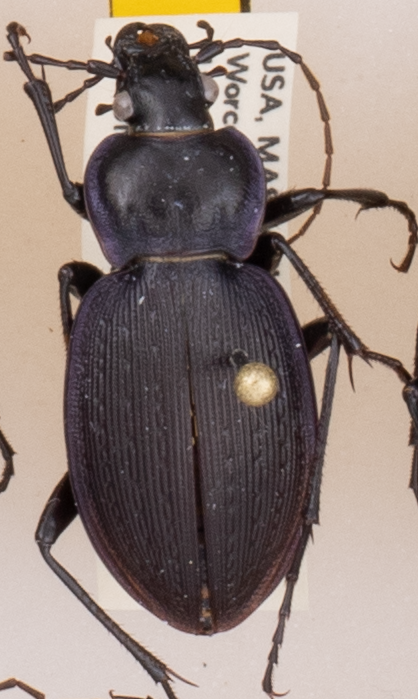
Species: Carabus goryi
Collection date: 2018-05-22
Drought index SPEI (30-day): -1.156
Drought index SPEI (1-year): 0.034
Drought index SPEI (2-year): -0.84